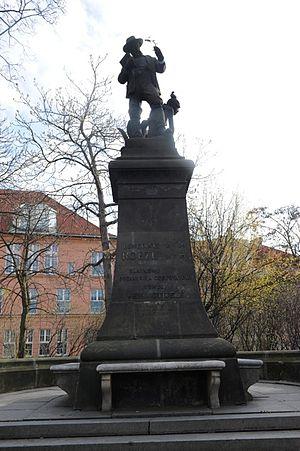
Benedikt Roezl, appelé aussi Benedict ou Don Benito Roezl, né le 13 août 1823 à Horomeritz, Bohême, mort le 14 octobre 1885 à Prague, est un explorateur, jardinier et botaniste autrichien de Bohême. C'est probablement le collecteur d'orchidées le plus célèbre de son époque. Il explora le Mexique, Cuba, Panamá, Venezuela, le Pérou, la Colombie, les États-Unis et divers autres pays et entretint un lien commercial étroit avec Henry F.C. Sander, lui fournissant des spécimens en grande quantité, ainsi qu'avec Eduard Ortgies, directeur du jardin botanique de Zurich. Malgré la perte d'une main, Benedikt Roezl parcourut le monde, découvrant, plus de huit cents espèces d'orchidées, dont quarante ont reçu un nom dédié en son honneur.